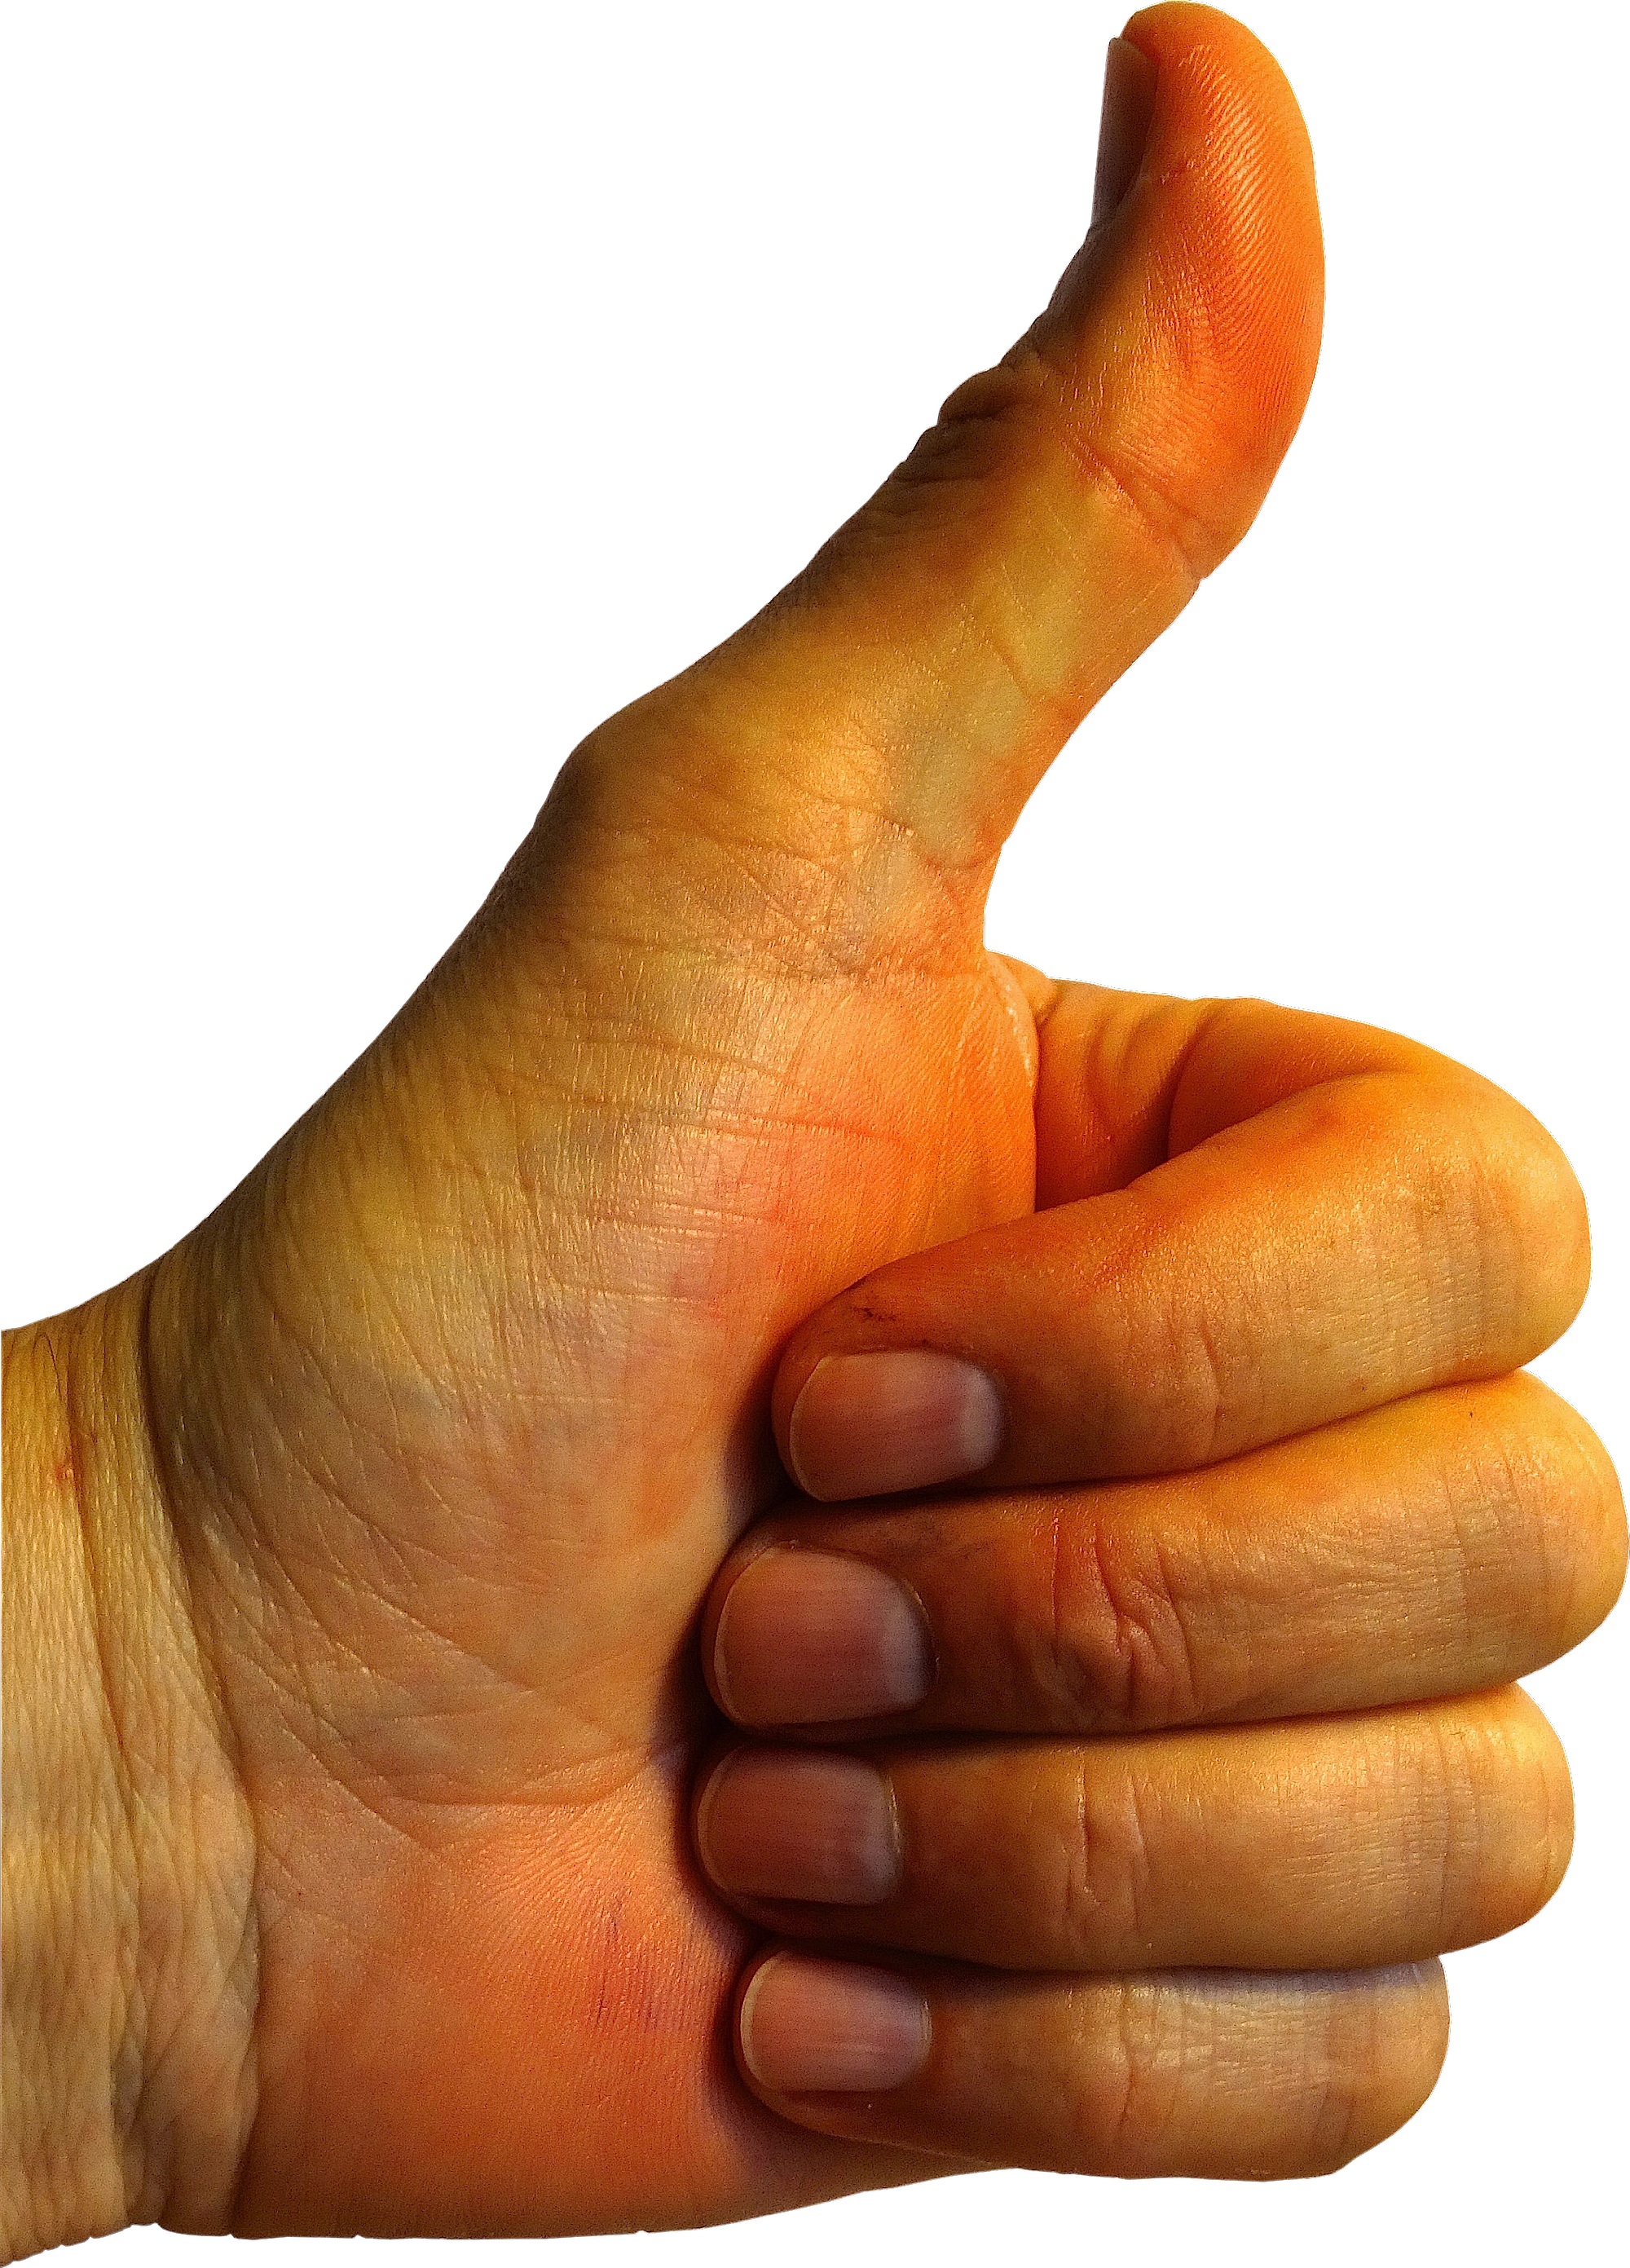
hand, finger, arm, thumbs up, motivation, human body, nose, top, positive, thumb, sign language, sense, full well